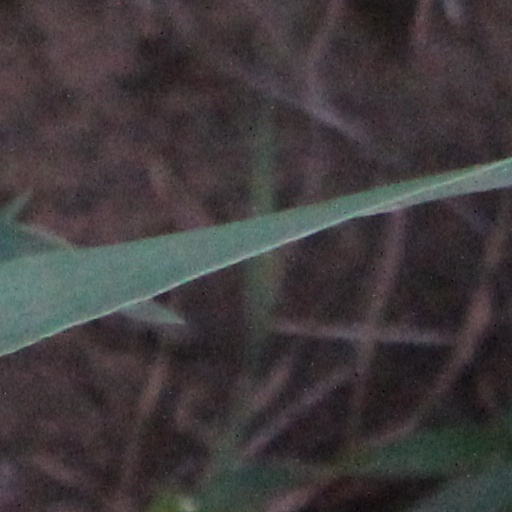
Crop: wheat